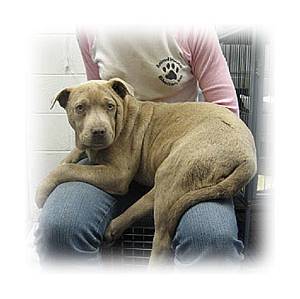
Label: dogs